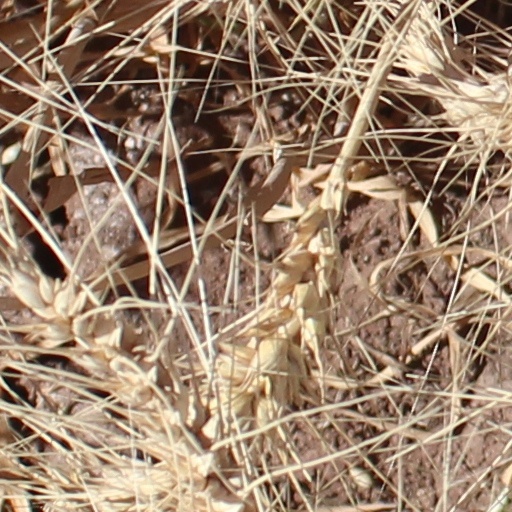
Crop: wheat